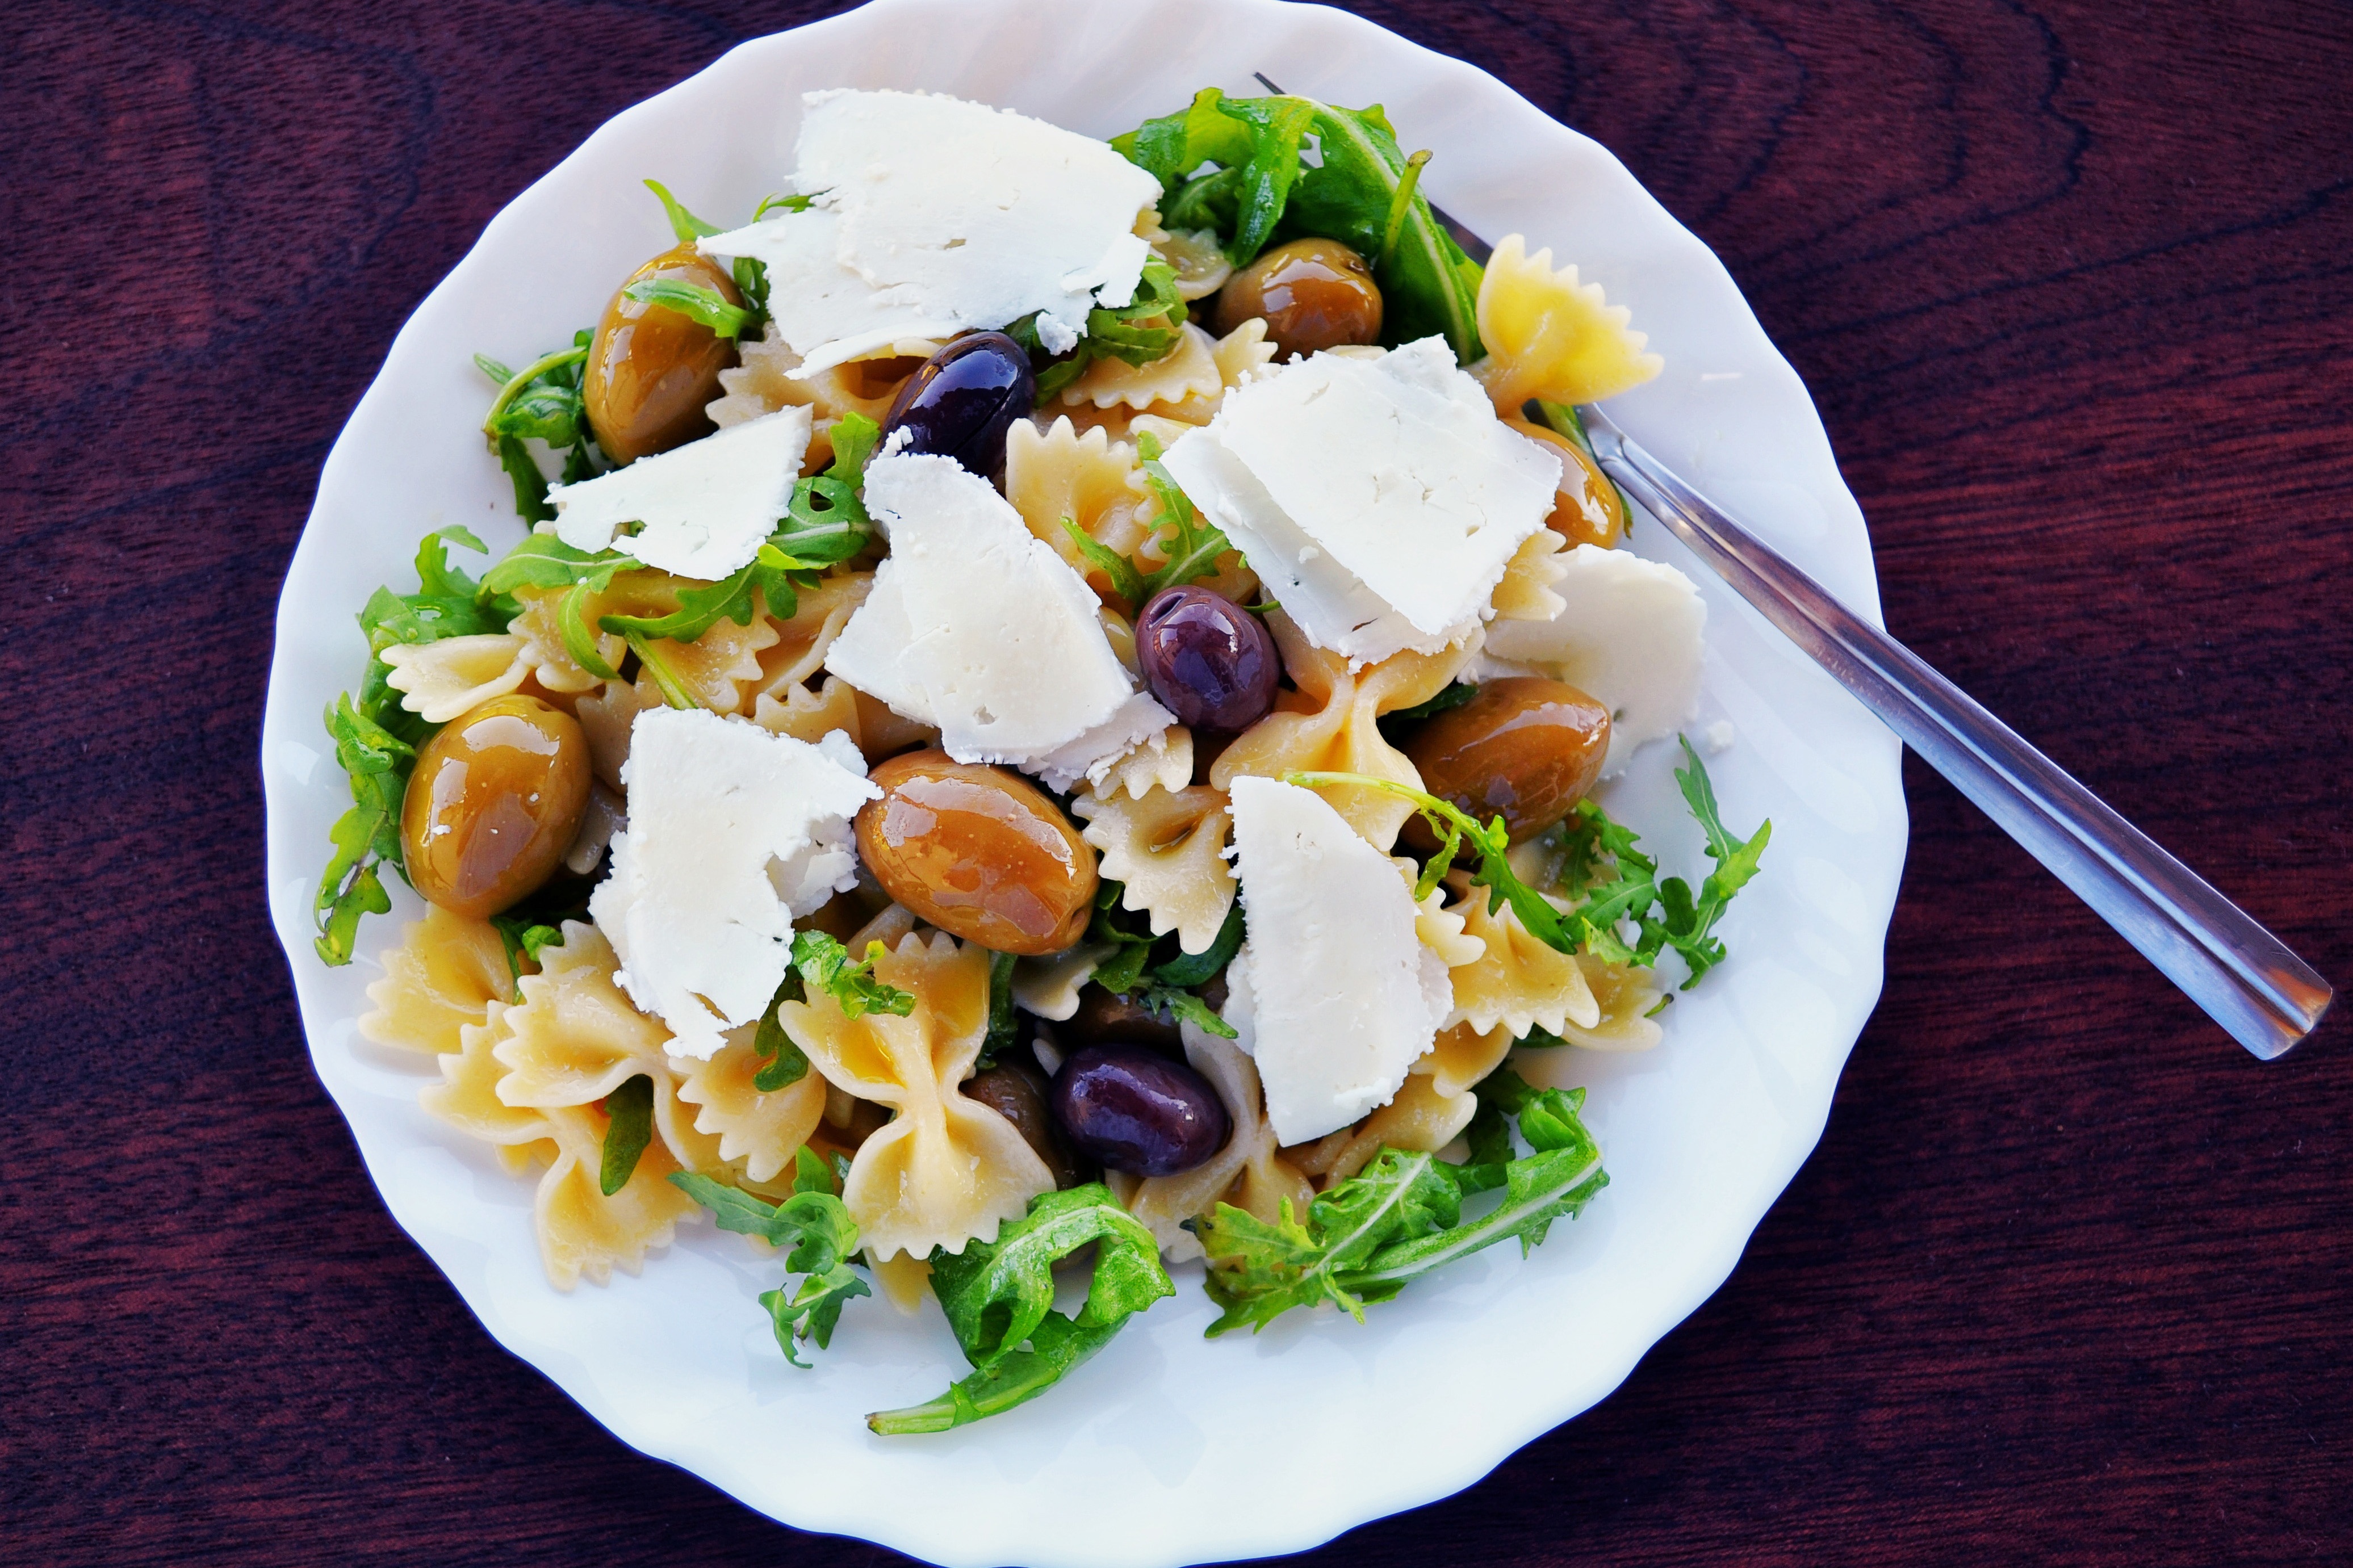
dish, food, cuisine, salad, ingredient, produce, caesar salad, feta, staple food, vegetable, Chinese chicken salad, vegetarian food, pasta salad, recipe, side dish, waldorf salad, cruciferous vegetables, goat cheese, vegan nutrition, leaf vegetable